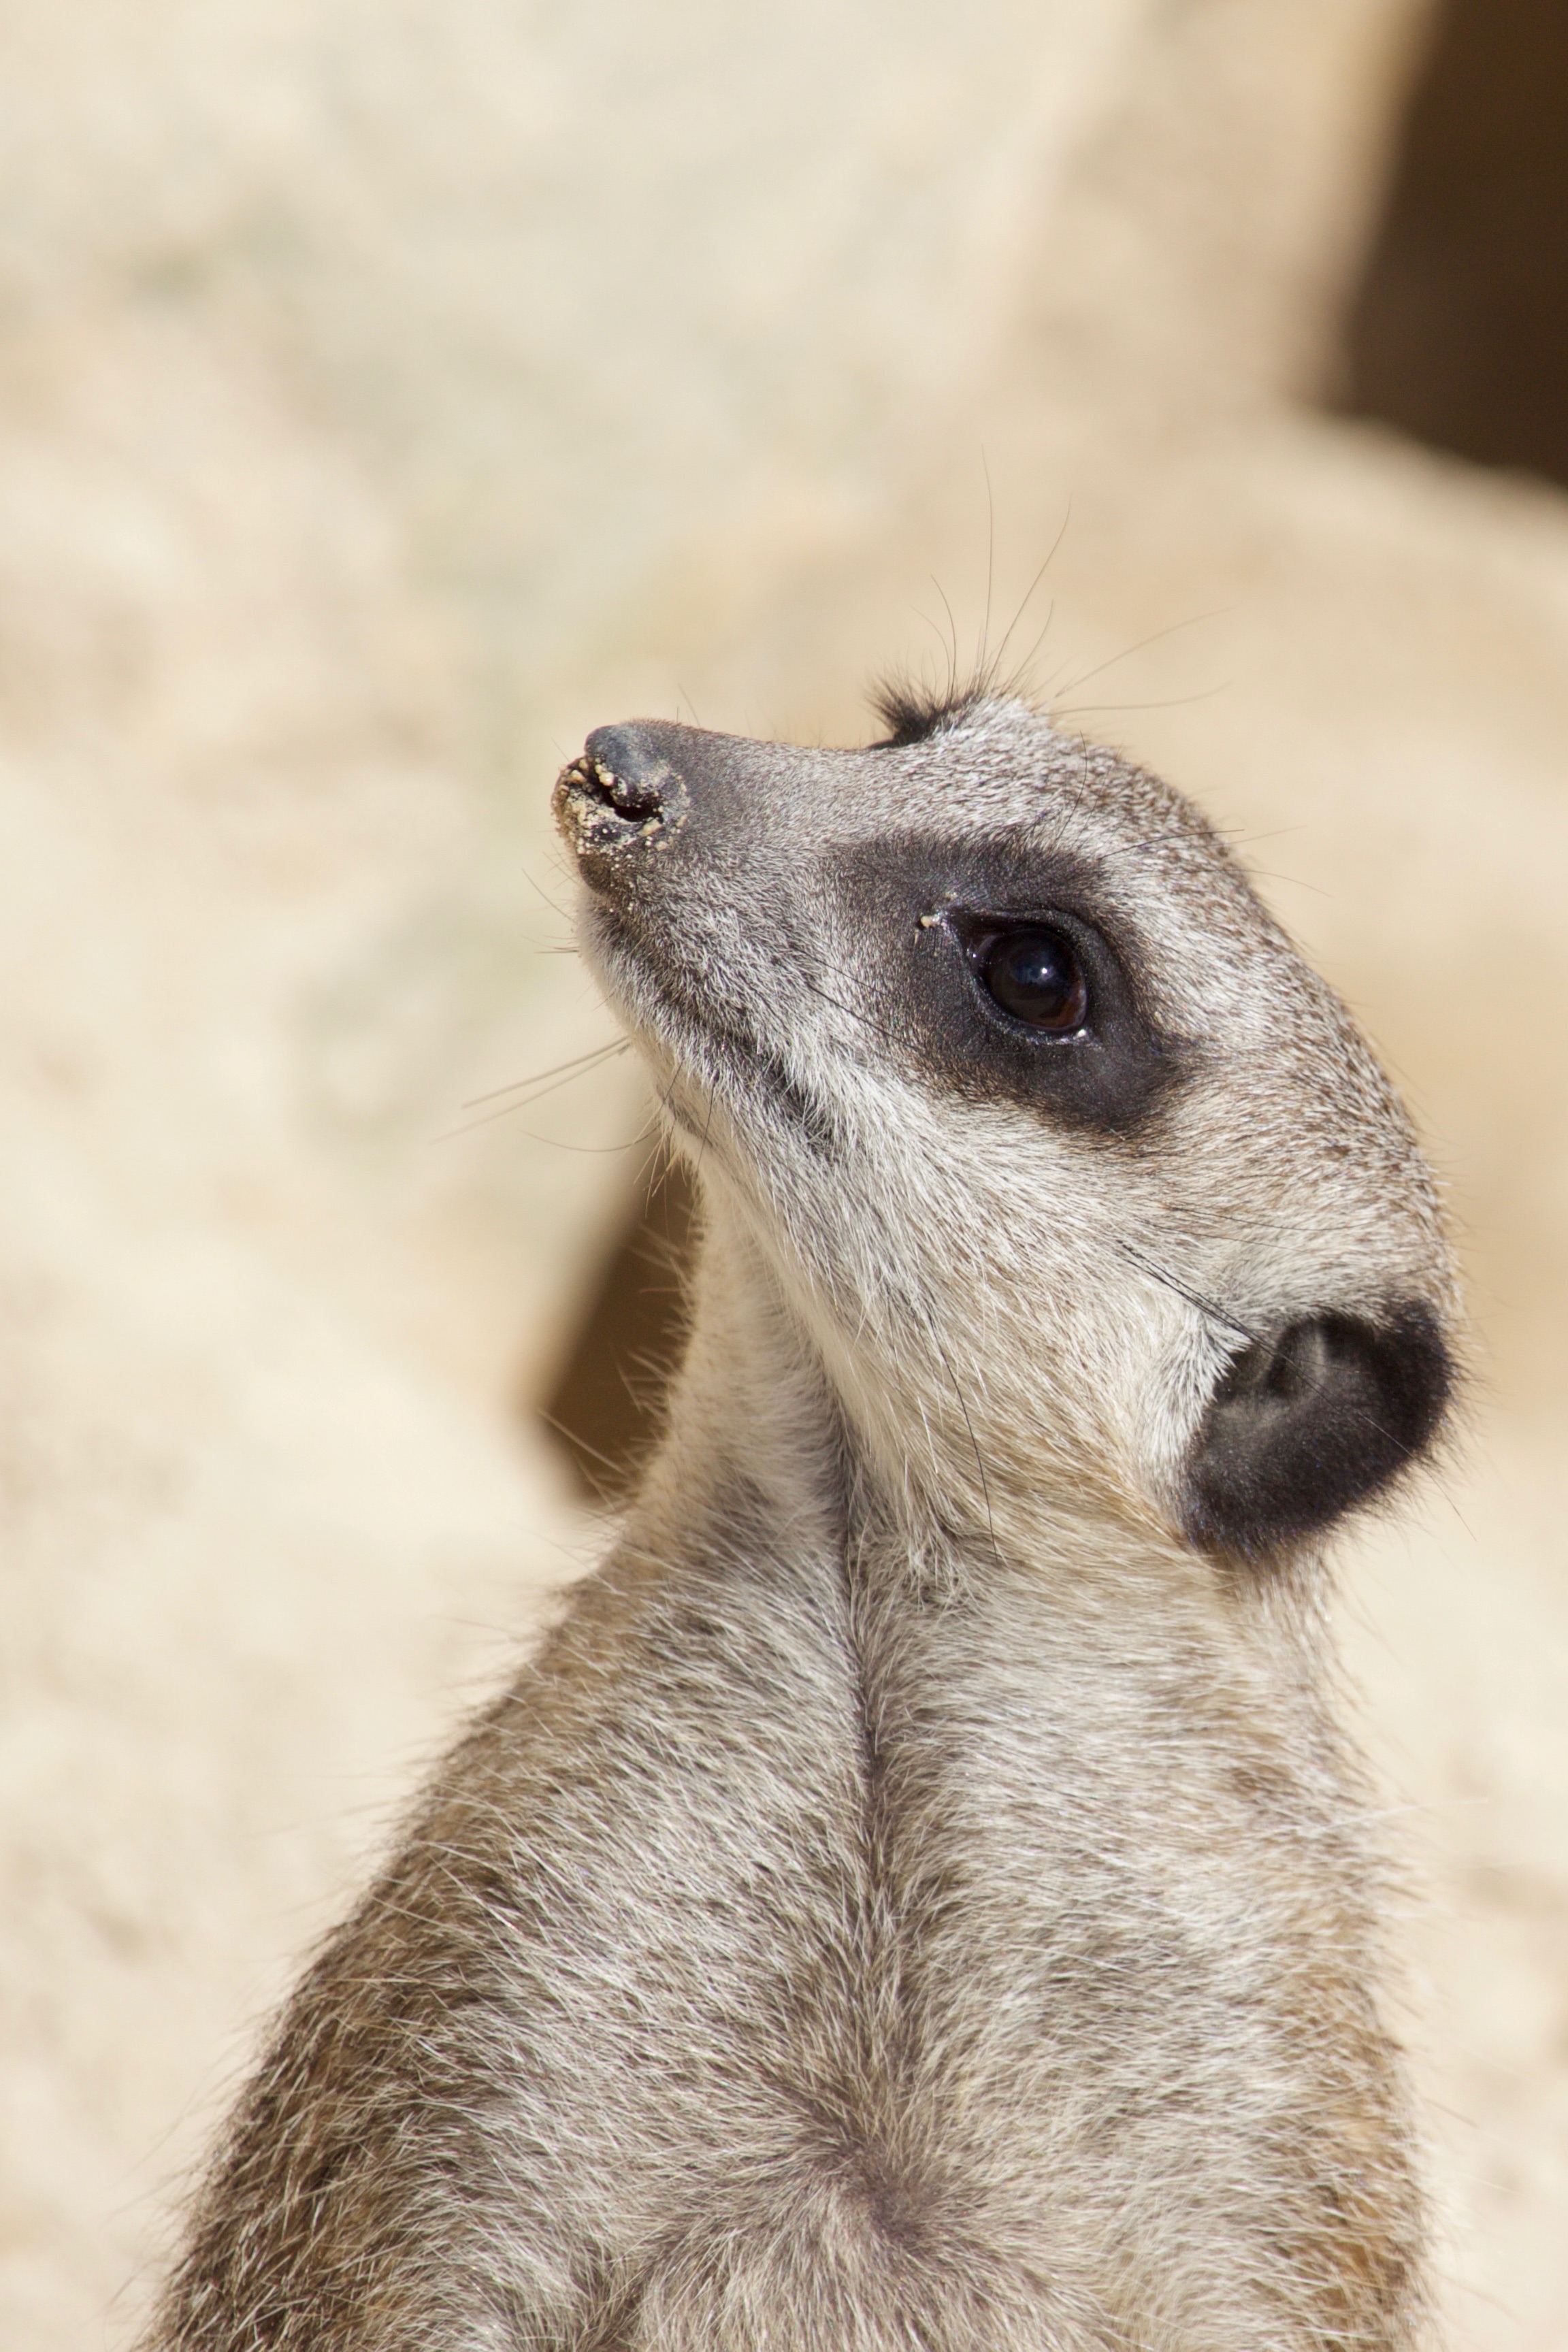
wildlife, zoo, mammal, fauna, close up, whiskers, vertebrate, meerkat, mongoose